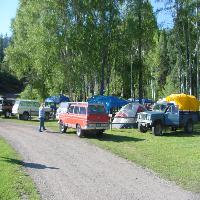
Weather: sun or clear